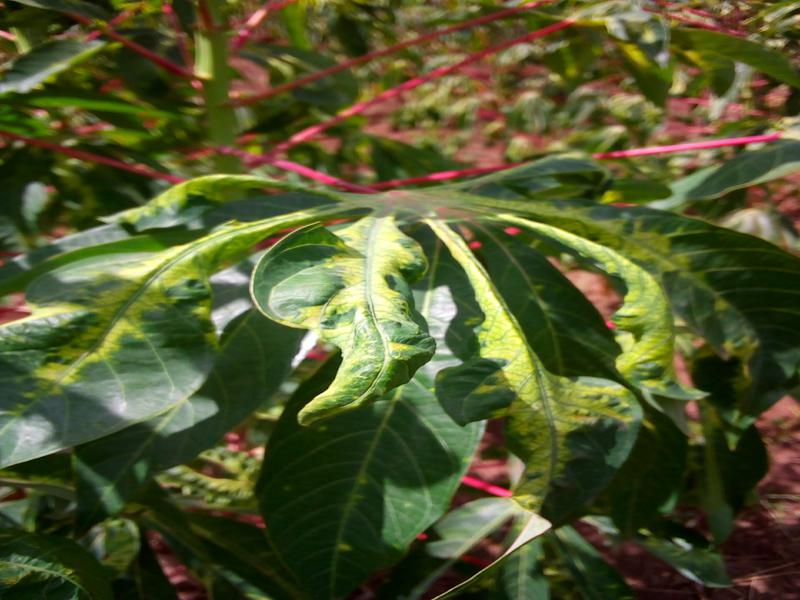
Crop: cassava
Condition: mosaic_disease